Chinese South Africans

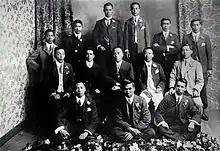
Chinese passive resistance leaders circa 1906

In 1906, about 1,000 Chinese joined Indian protesters led by Mahatma Gandhi to march against laws barring Asians in the Transvaal Colony from purchasing land. In 1907, the government of the Transvaal Colony passed the Transvaal Asiatic Registration Act that required the Indian and Chinese populations in the Transvaal to be registered and for males to be fingerprinted and carry pass books. The Transvaal Chinese Association made a written declaration saying that the Chinese would not register for passes and would not interact with those that did. Mahatma Gandhi started a campaign of passive resistance to protest the legislation that was supported by the Indian and Chinese communities. The secretary of the Chinese Association informed Gandhi that the Chinese were prepared to be jailed alongside Indians in support of this cause. On 16 August 1908, members of the movement gathered outside Hamidia Mosque where they burnt 1,200 registration certificates.